Pavelló de l'Espanya Industrial

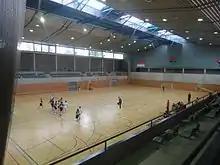
Centre Esportiu Municipal l'Espanya Industrial

The Pavelló de l'Espanya Industrial, currently named Centre Esportiu Municipal l'Espanya Industrial is a building located in Barcelona. Completed in 1991, it hosted the weightlifting competitions for the 1992 Summer Olympics.